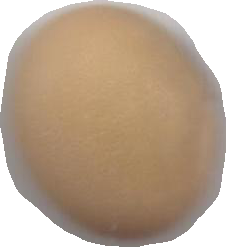
Variety: Anjasmoro